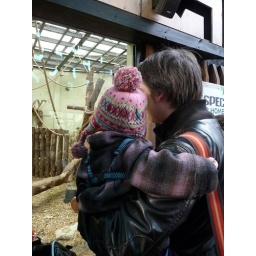
A little monkey watching monkeys in London Zoo.